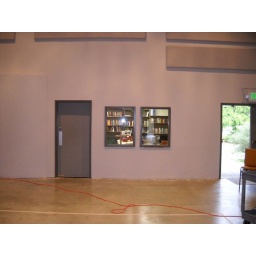
We would have a sign over the door and would use an Eee PC on the network to check children in.